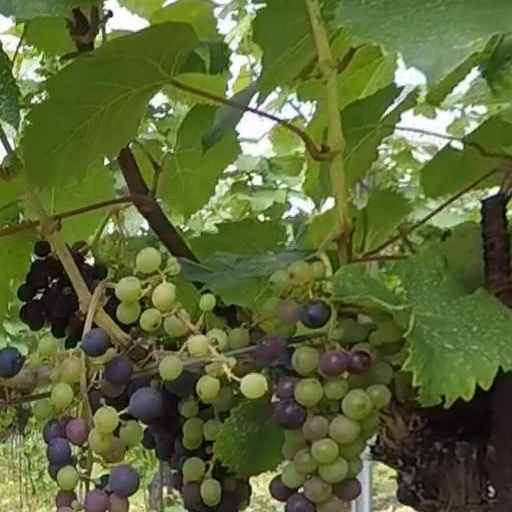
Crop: grape